Fiore (film)

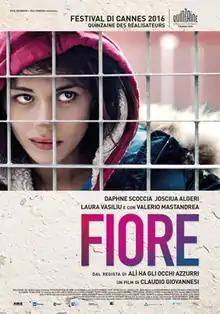
Film poster

Fiore is a 2016 Italian drama film directed by Claudio Giovannesi. It was screened in the Directors' Fortnight section at the 2016 Cannes Film Festival.